Issaqueena Falls

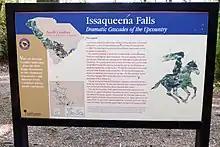
Plaque describing the Legend of Issaqueena Falls

Issaqueena Falls, near Walhalla, South Carolina, is a high cascade waterfall in the Oconee District of the Sumter National Forest.